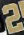
Number: 2